Sample maximum and minimum

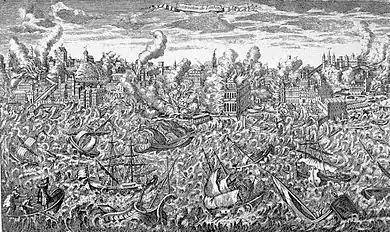
Events can be beyond the extreme of any previously observed, as in the 1755 Lisbon earthquake.

However, caution must be used in using sample extrema as guidelines: in heavy-tailed distributions or for non-stationary processes, extreme events can be significantly more extreme than any previously observed event. This is elaborated in black swan theory.